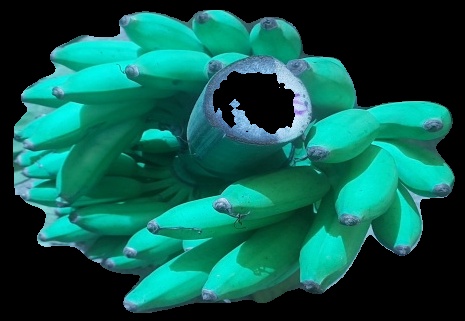
Variety: elakki-bale
Grade: grade1